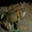
Label: frog